Pioneer Valley Railroad

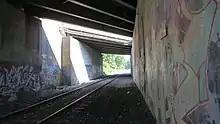
The Pioneer Valley Railroad's line to Holyoke seen under the Mass Pike in Westfield

The PVRR was one of 6 railroad companies to receive a request for proposals from the state of Vermont in early 2000 to potentially operate a railroad line owned by the state between White River Junction and Wells River. Ultimately, the state chose a railroad based in Vermont to operate the line.